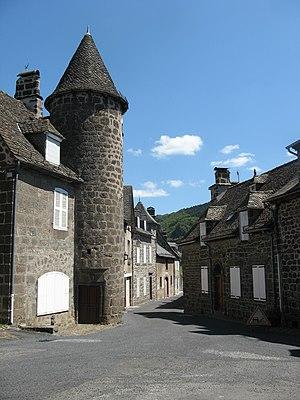
Fontanges, tour
Fontanges est une commune française, située dans le département du Cantal en région Auvergne-Rhône-Alpes.